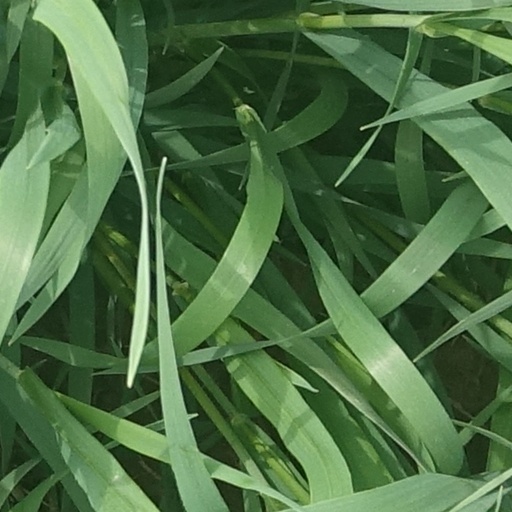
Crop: wheat